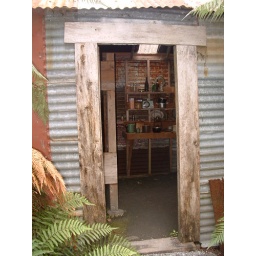
Real house in forest